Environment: lab
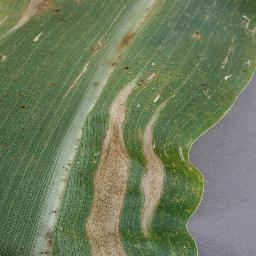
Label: northern_corn_leaf_blight